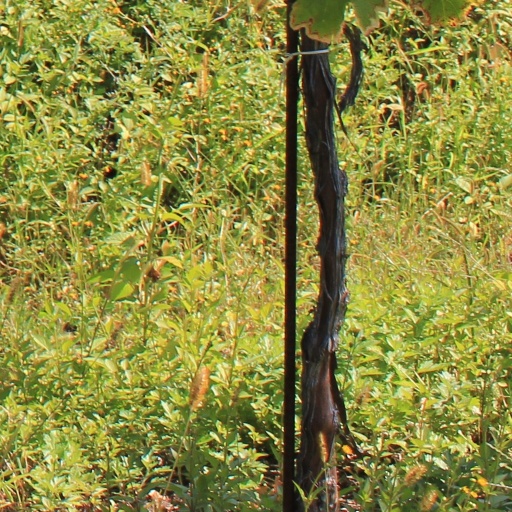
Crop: grape